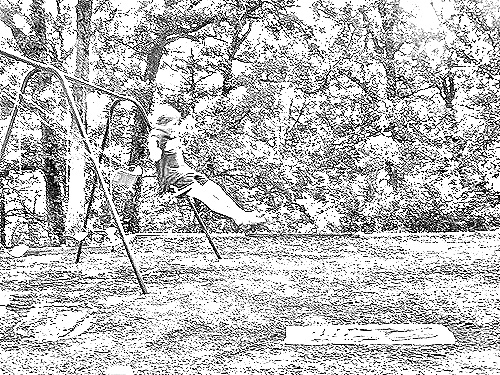
Portrait style: Sketch Portrait